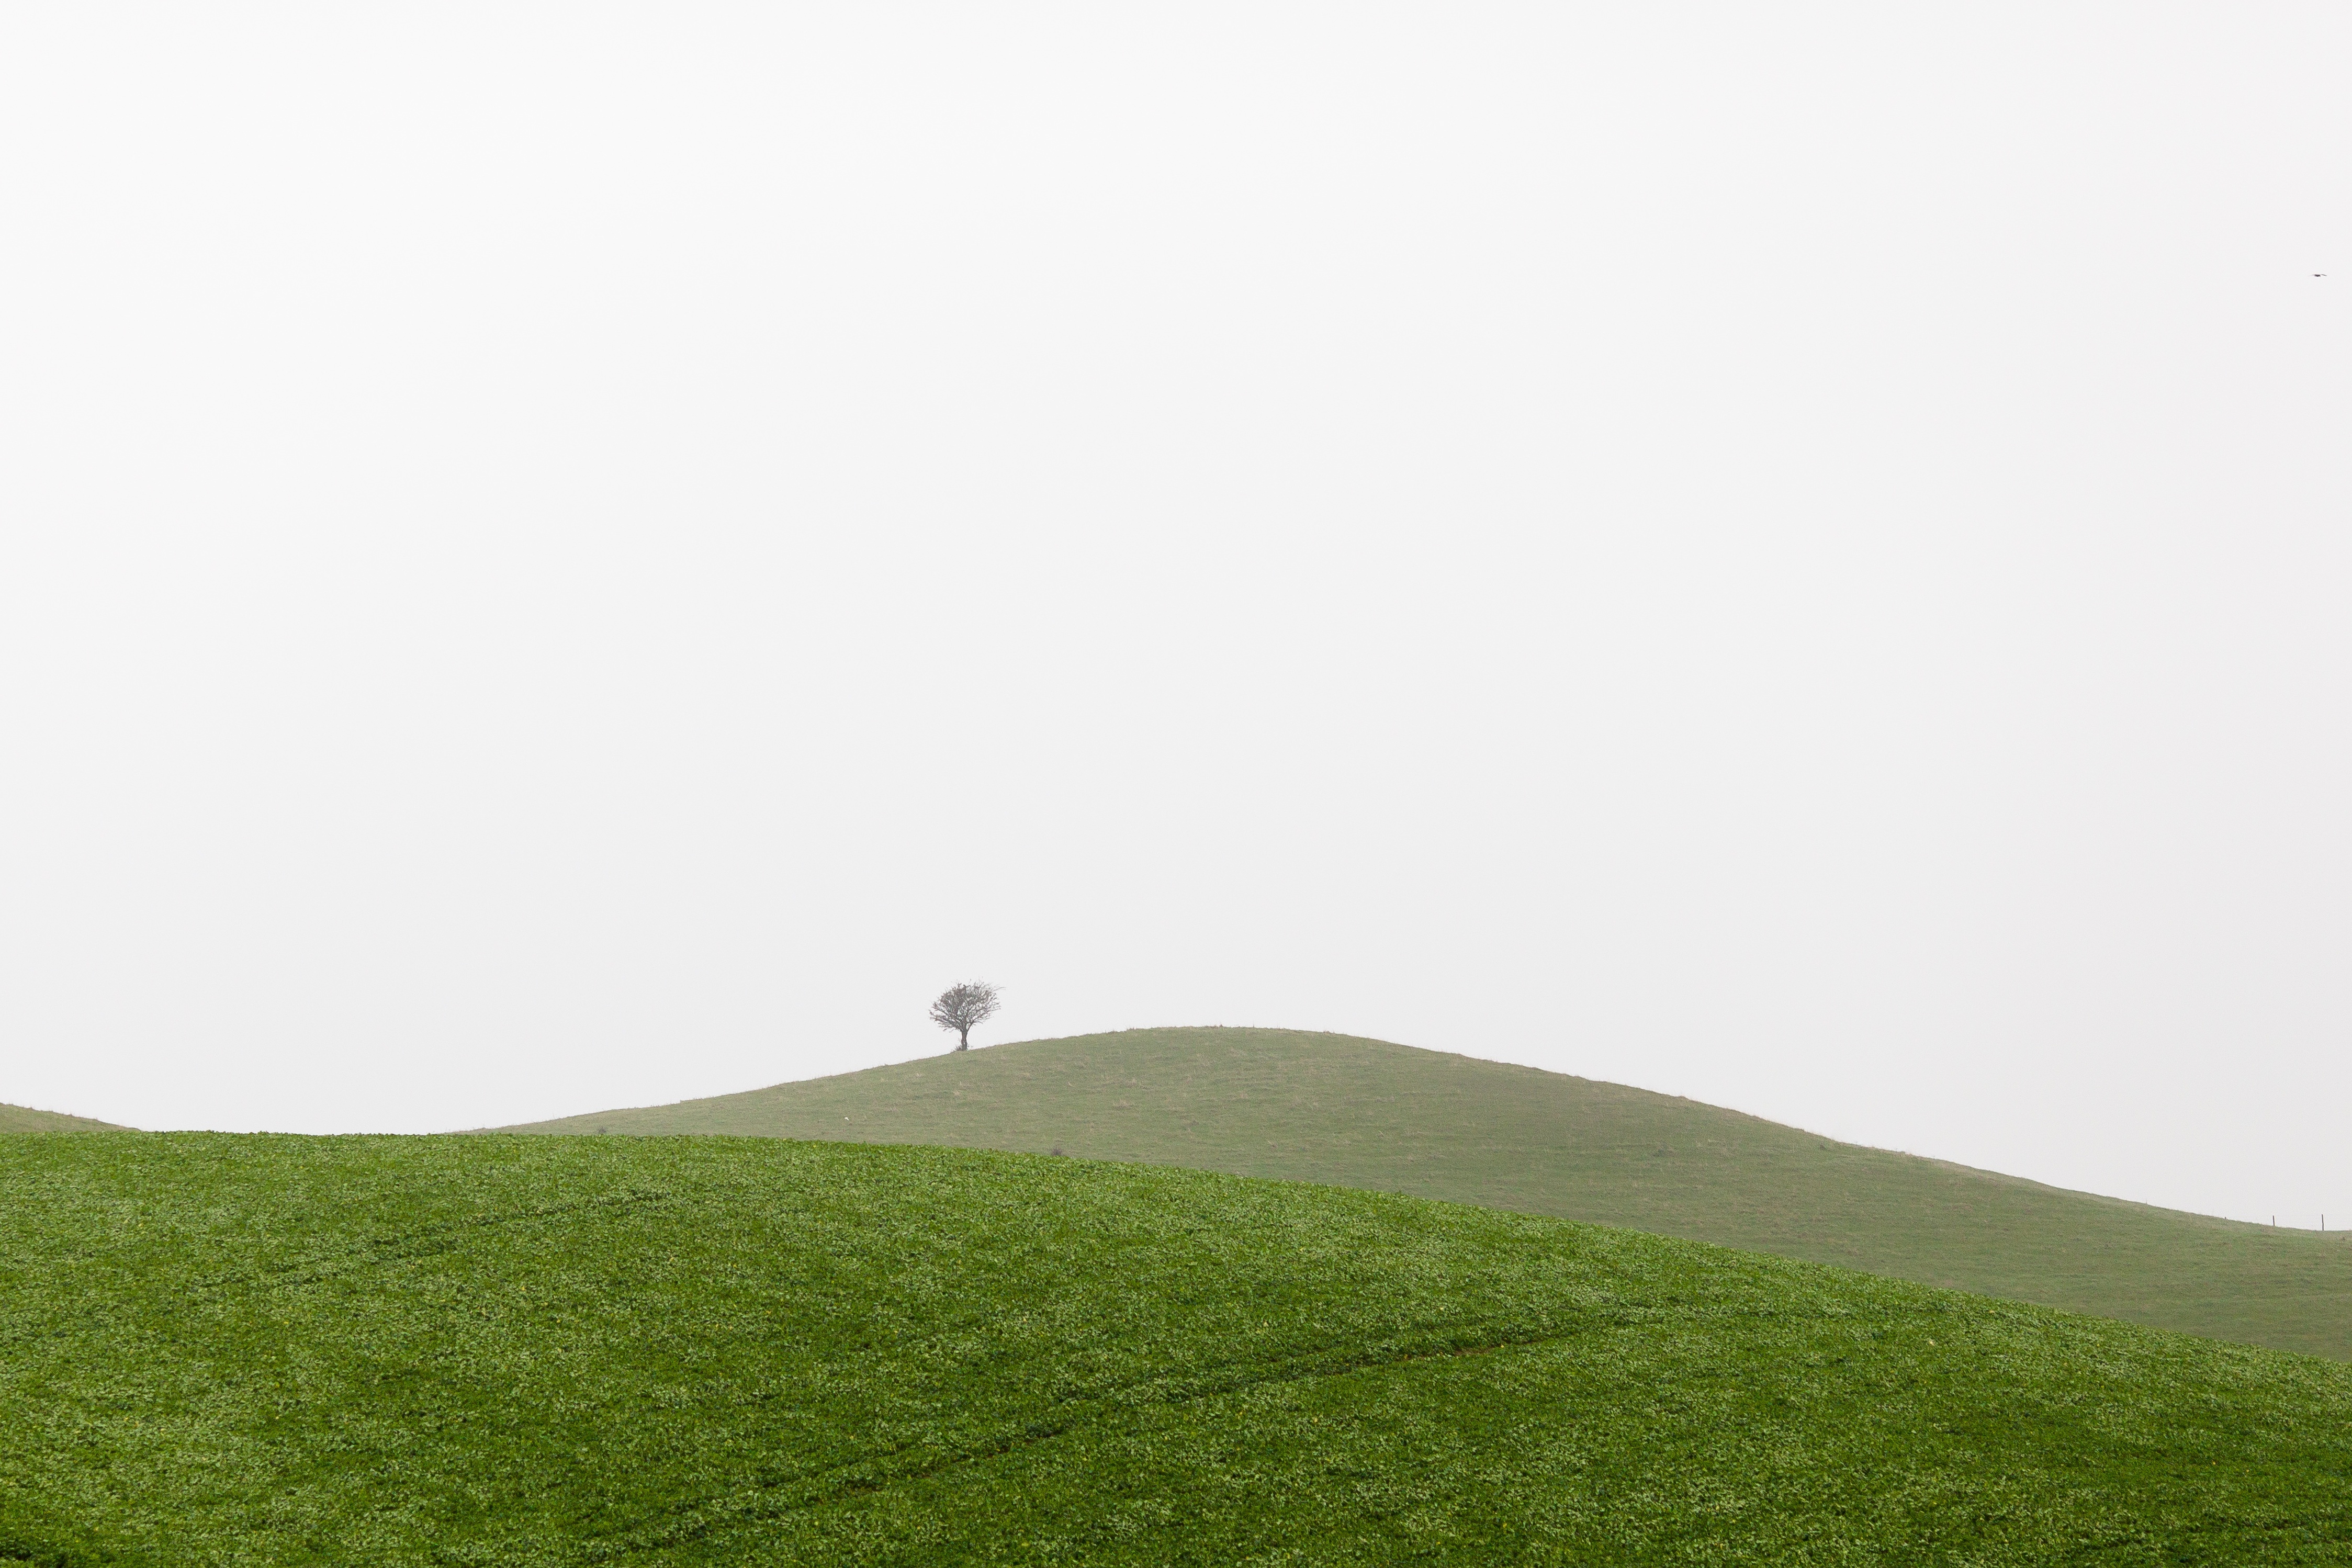
landscape, tree, nature, grass, horizon, sky, field, meadow, prairie, hill, line, green, soil, plain, hills, grassland, ecosystem, atmospheric phenomenon